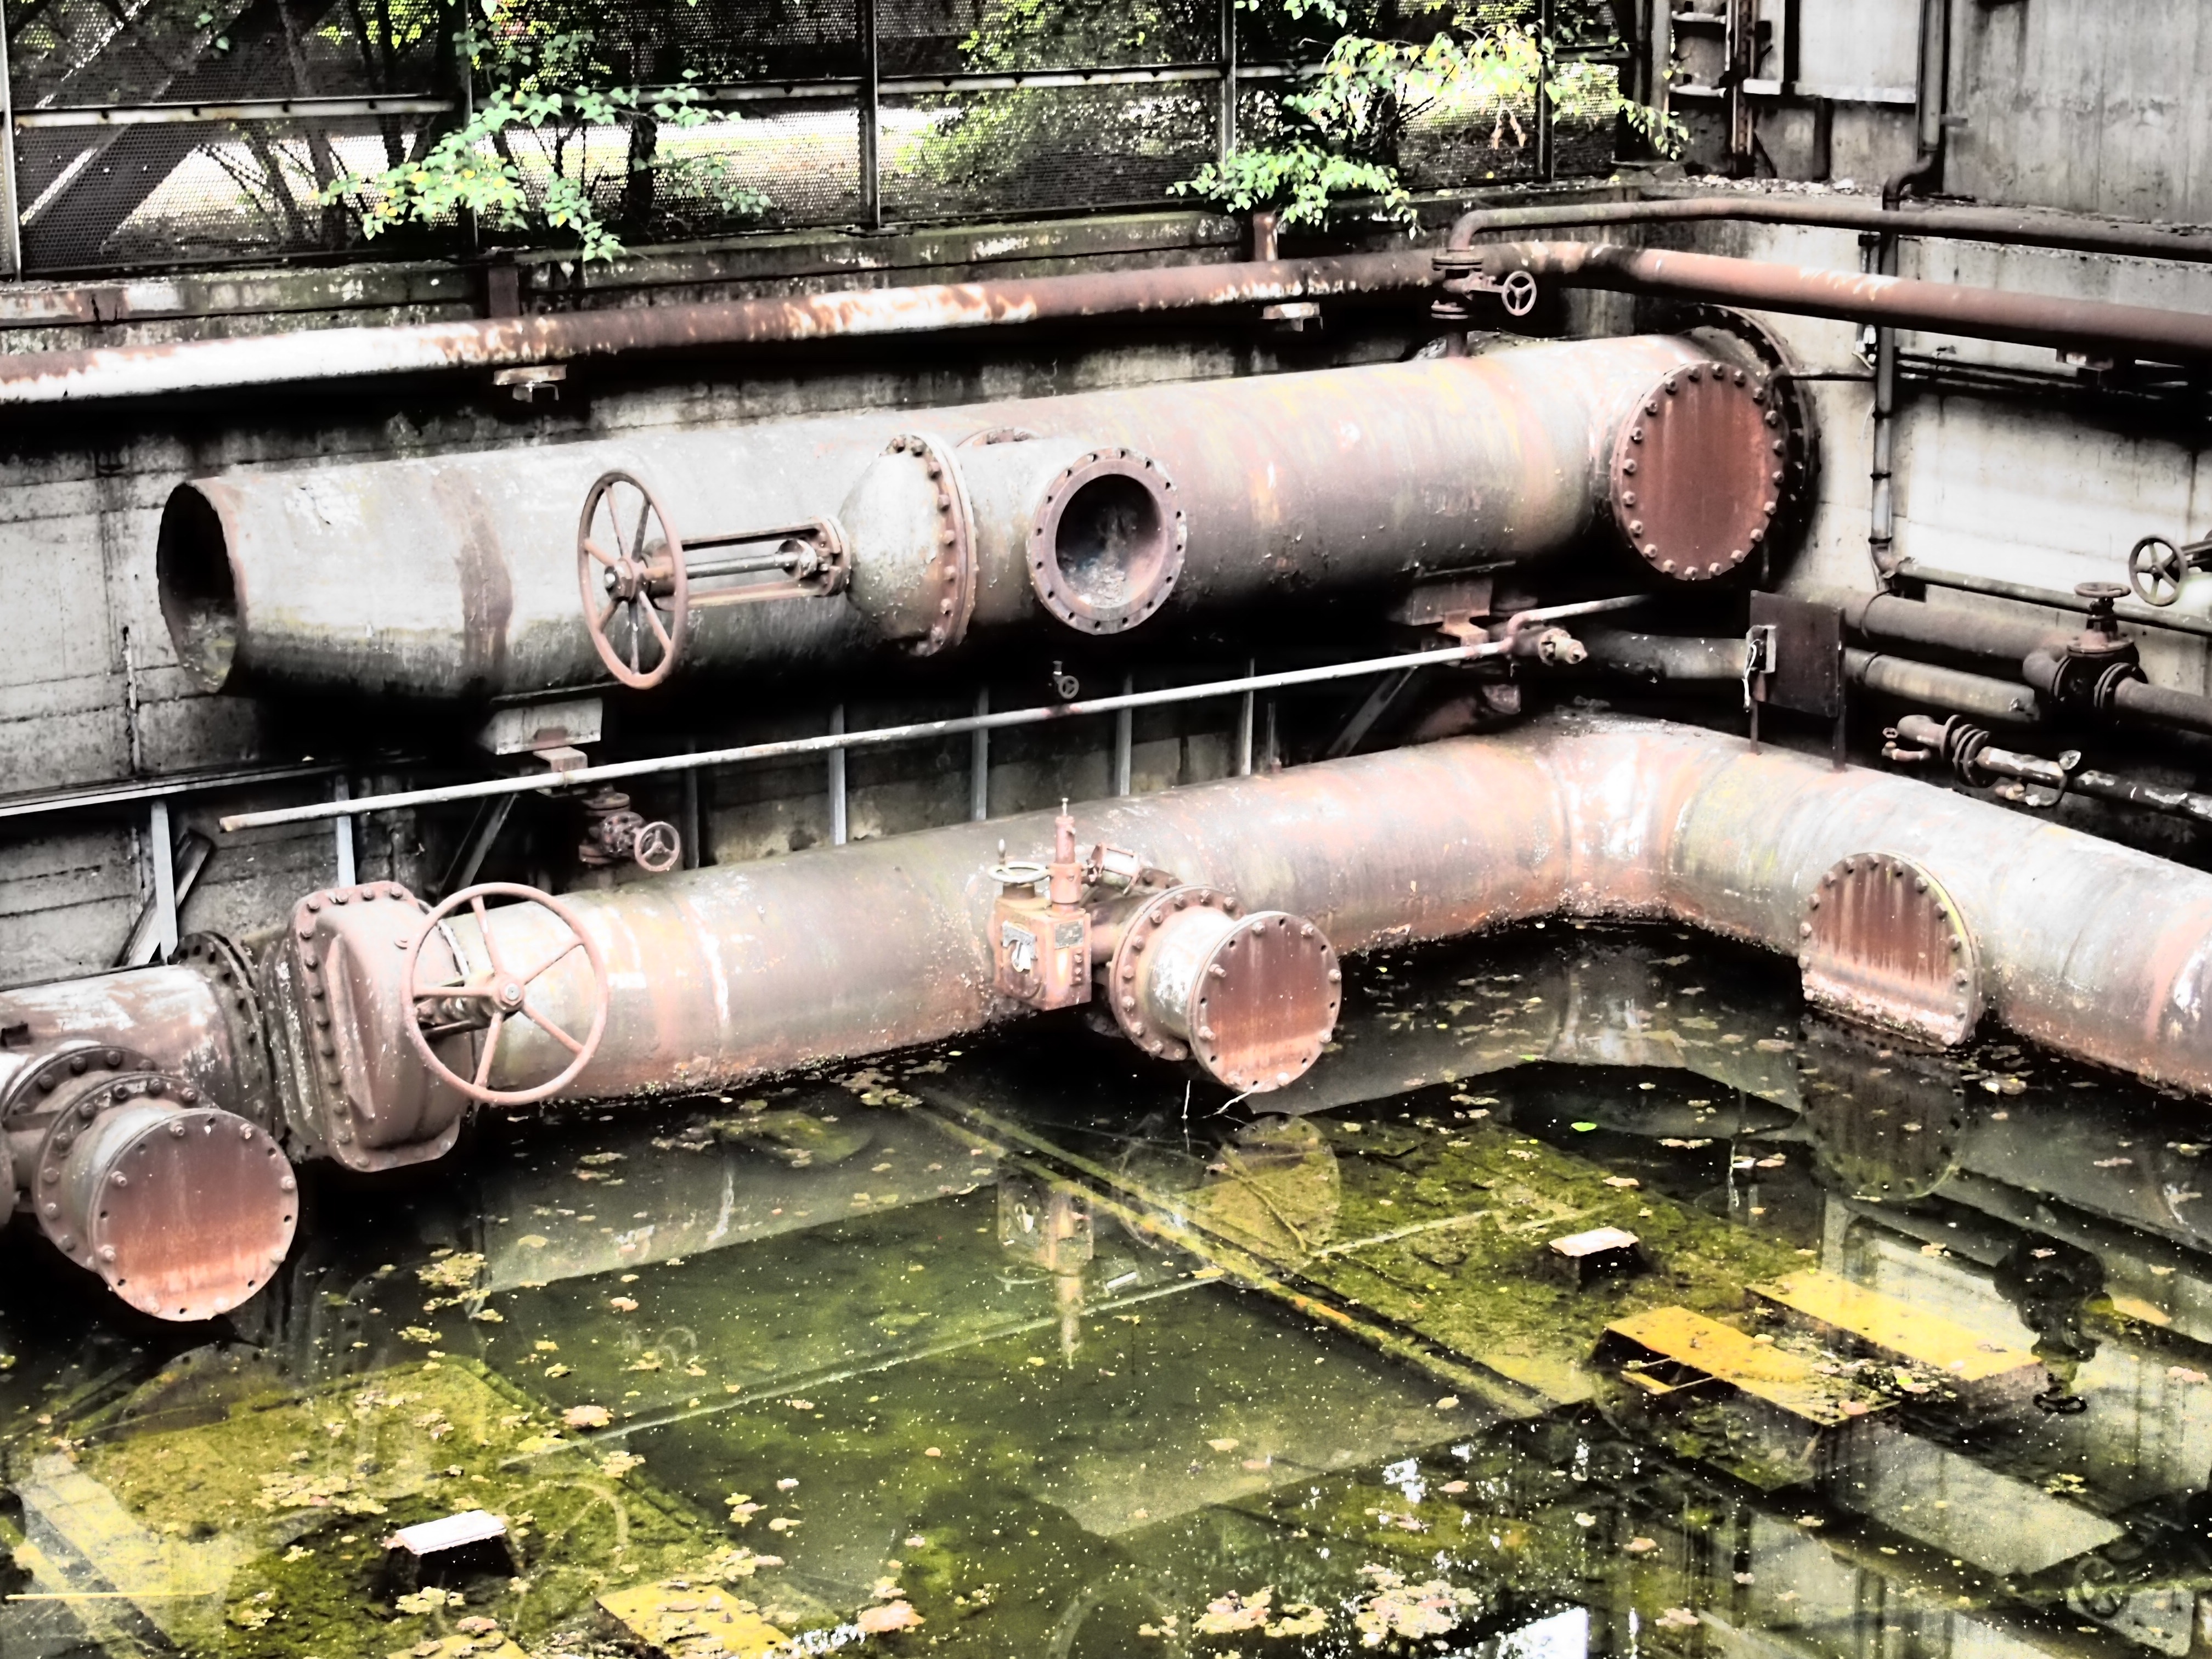
water, track, train, transport, vehicle, industry, locomotive, pipes, engine, duisburg, scrap, industrial park, rolling stock, pipeline transport